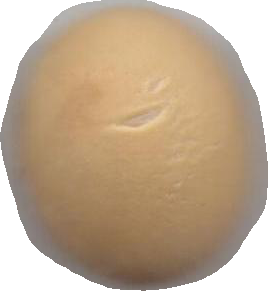
Variety: Dega